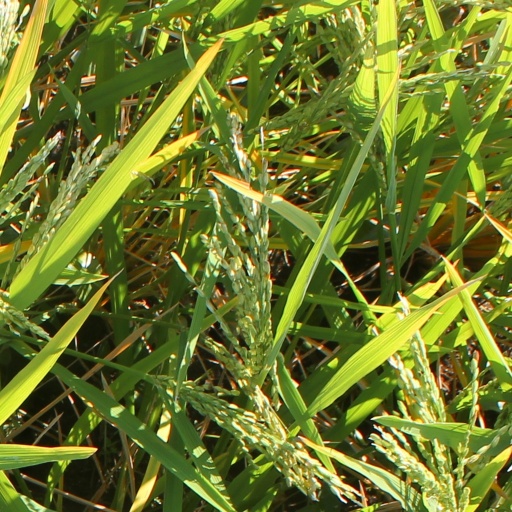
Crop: rice